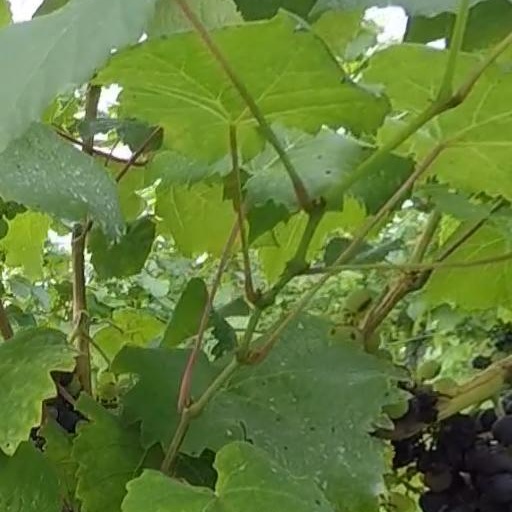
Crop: grape